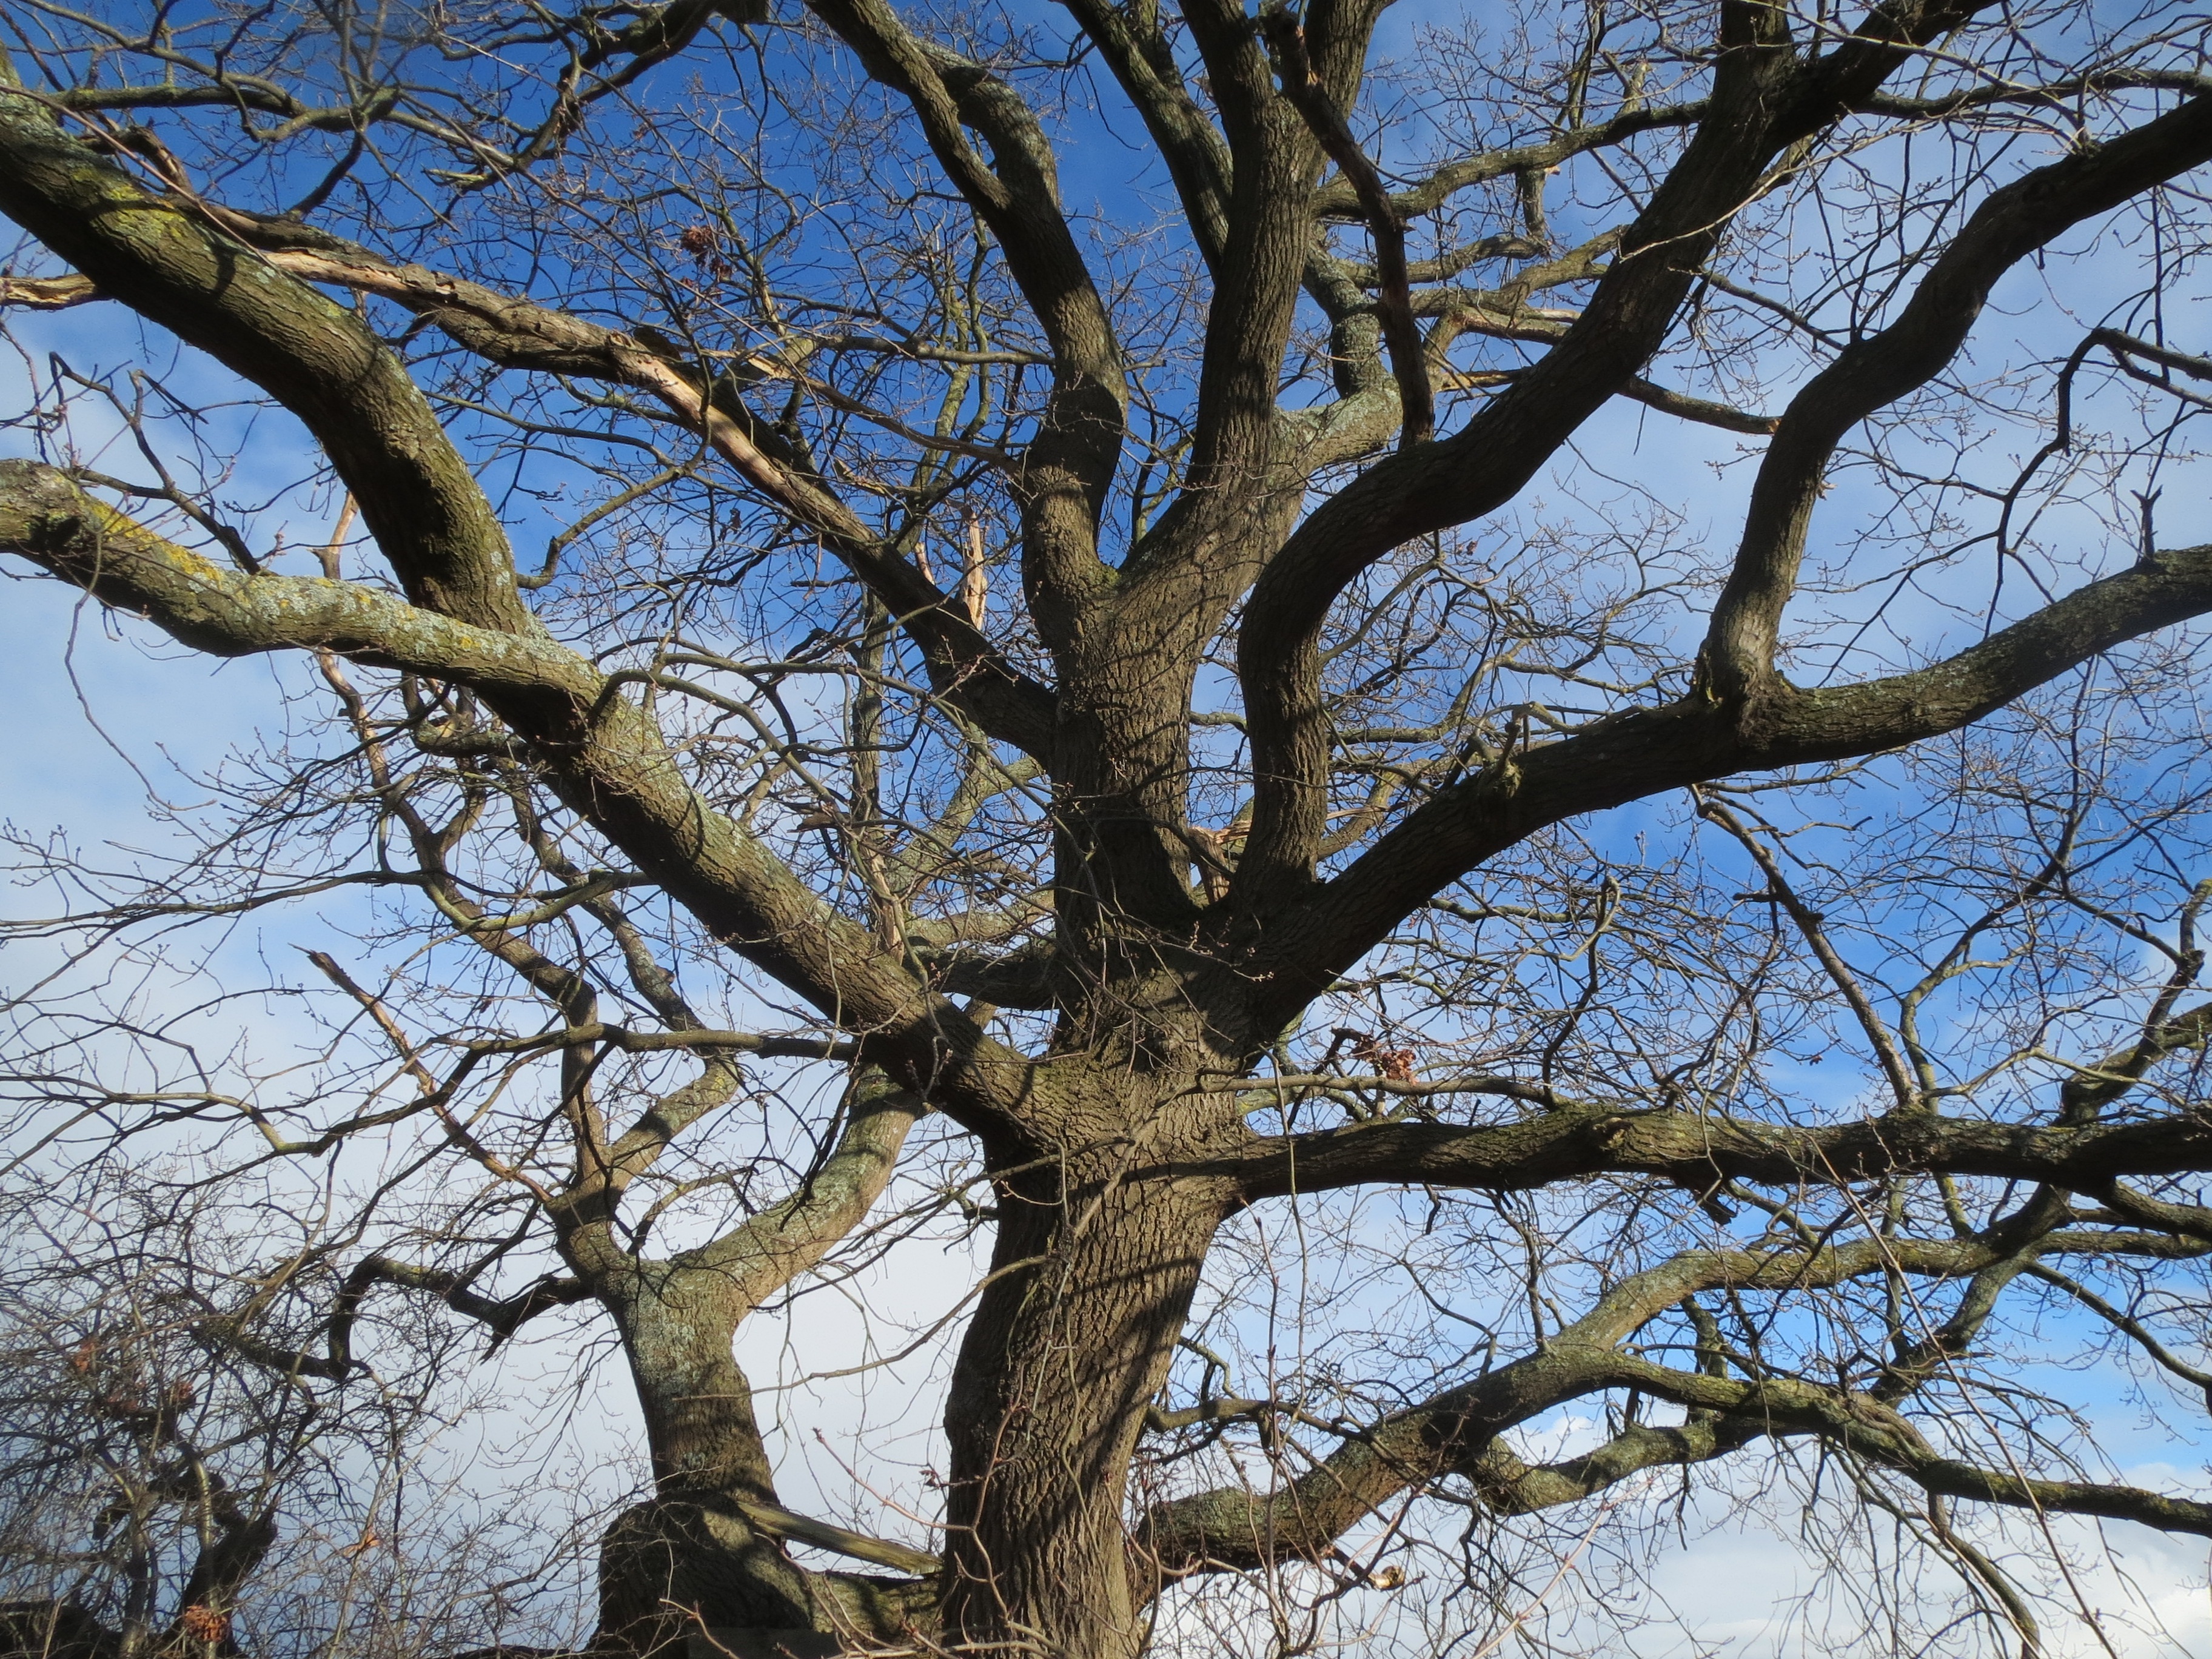
tree, branch, snow, winter, plant, leaf, flower, trunk, spring, autumn, botany, flora, season, branches, oak, woodland, flowering plant, quercus robur, english oak, pedunculate oak, french oak, woody plant, land plant